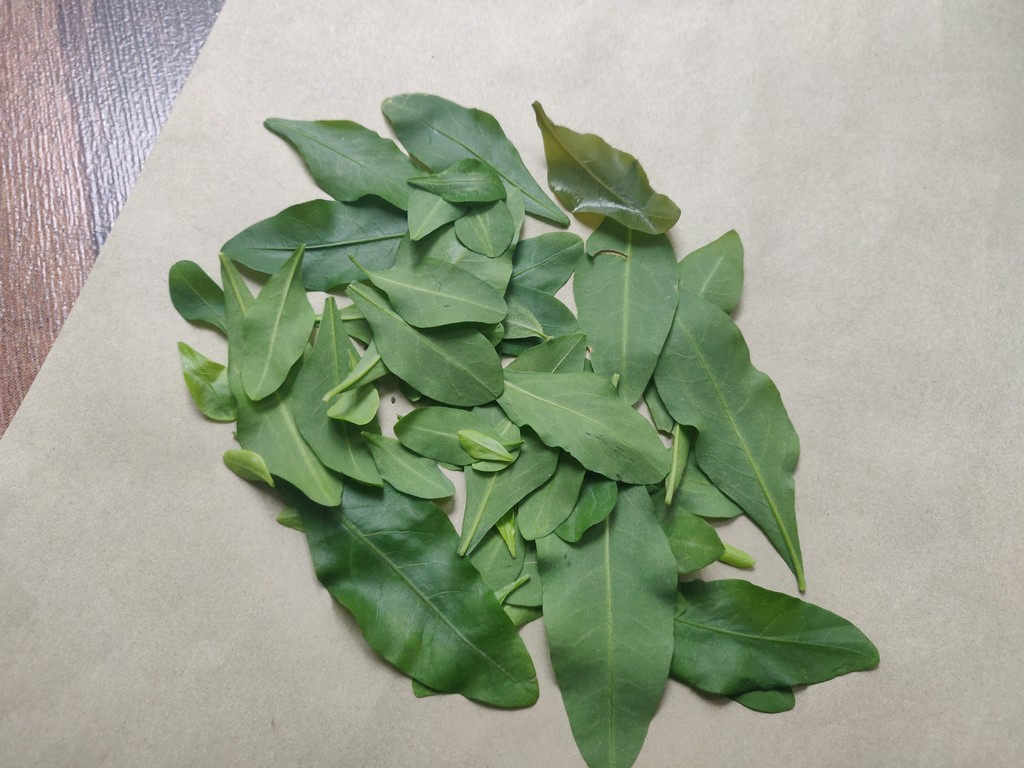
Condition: Healthy
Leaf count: multiple
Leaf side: unknown